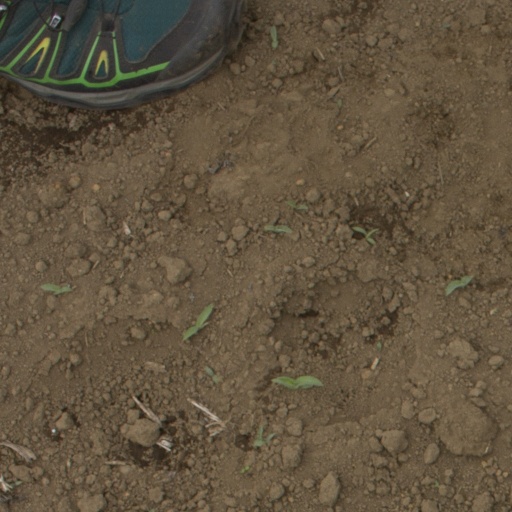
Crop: Jerusalem artichoke